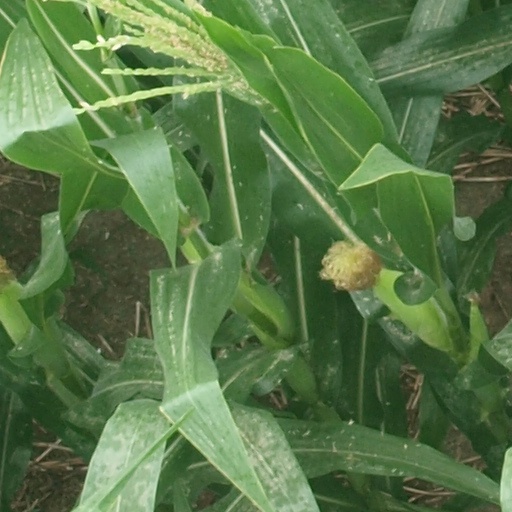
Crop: maize; corn